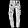
Label: Trouser